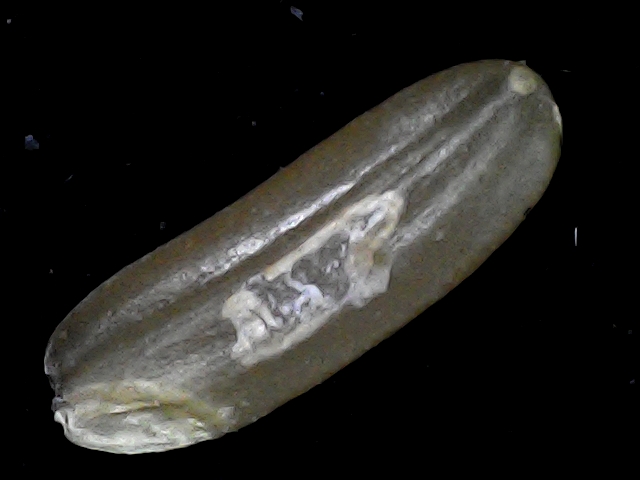
Rice variety: BR23